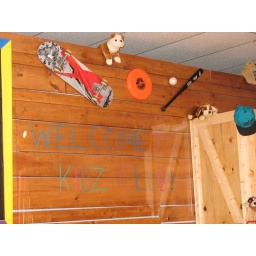
We attached a piece of clear plastic to the wall and use it in place of a whiteboard.